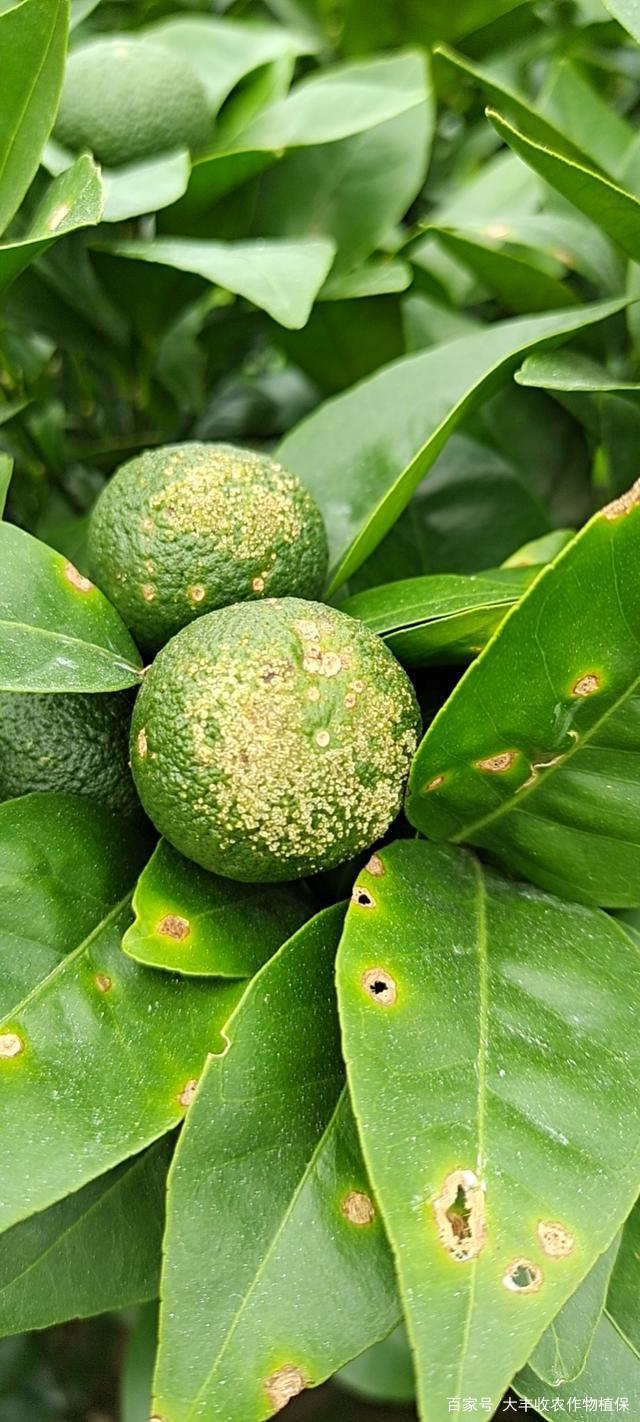
Plant: Citrus
Disease: citrus canker